Mountain Equipment Co-op

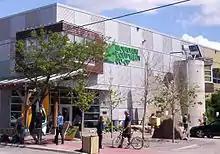
The former MEC store in Ottawa

MEC operated twenty-two retail stores and a "Corporate & Group Sales" store for large orders. Some MEC stores incorporated eco-friendly designs. The Ottawa and Winnipeg stores were the first and second retail buildings in Canada to comply with Canada's C2000 Green Building Standard, which acknowledges buildings that achieve energy consumption 50% less than similar conventional structures.